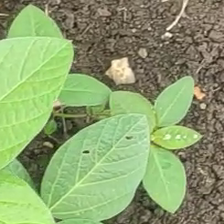
Weed species: Moti_dudhi(Euphorbia_geneculata_L)